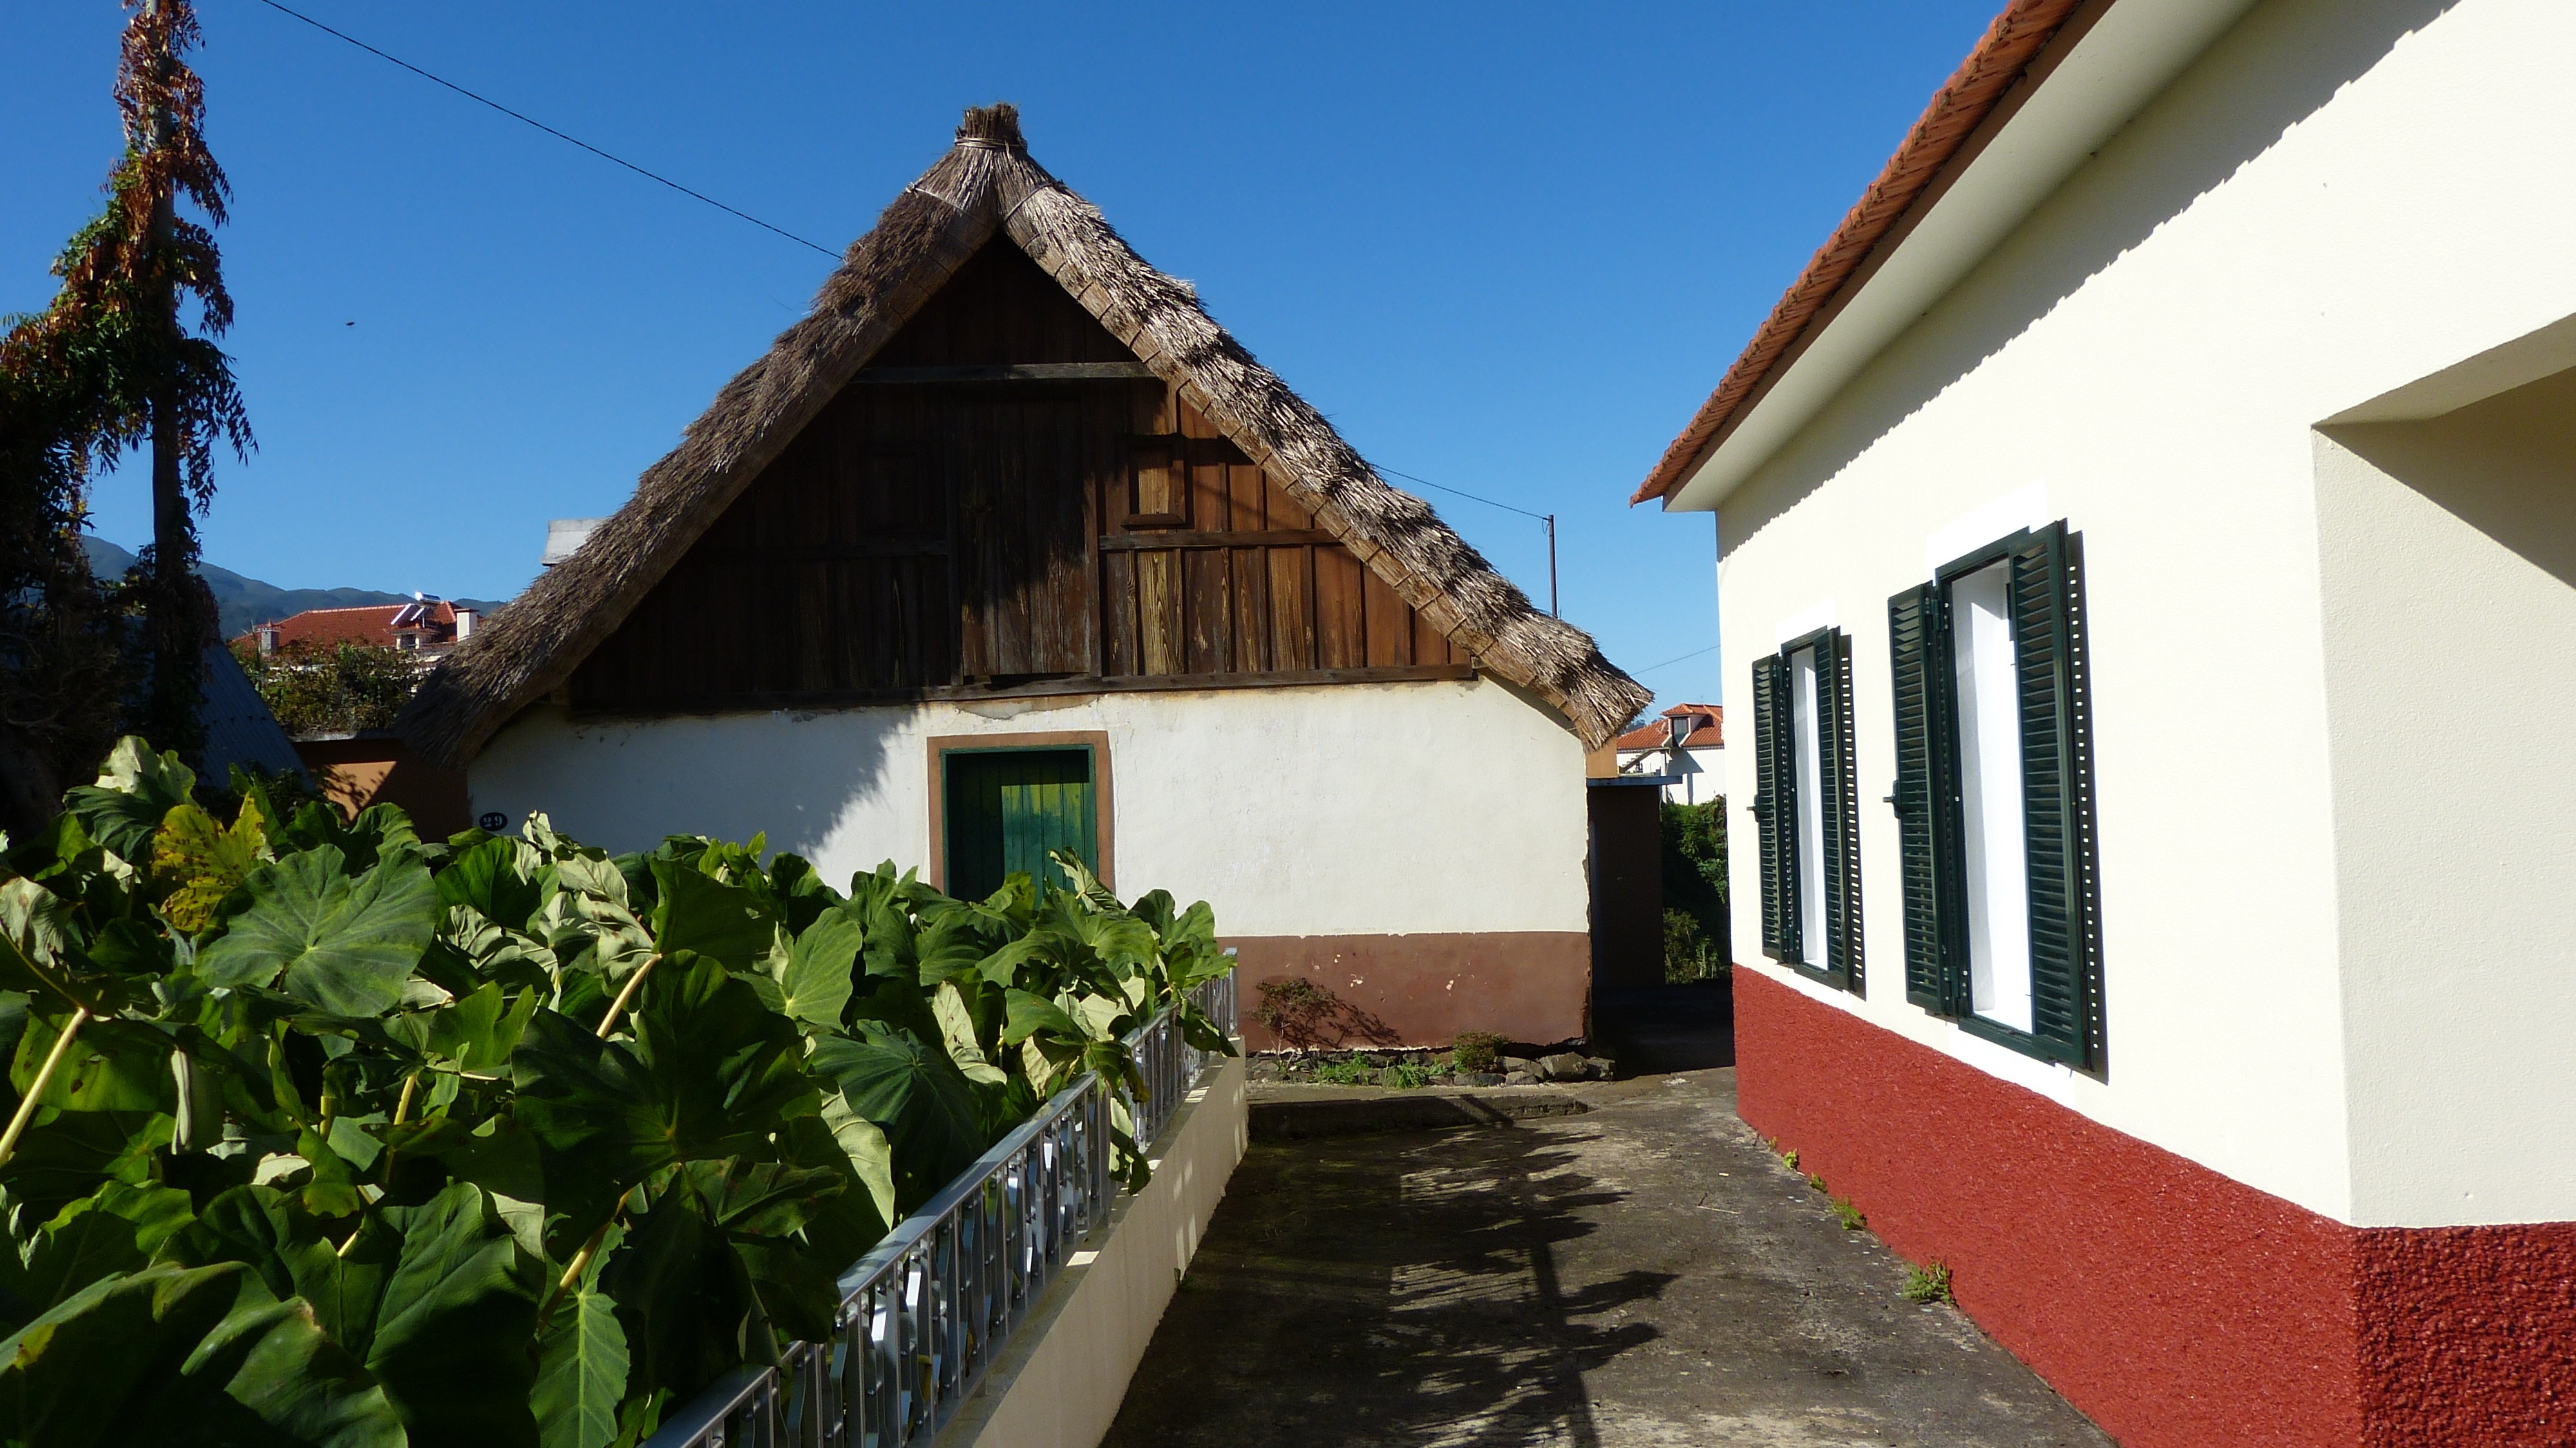
villa, house, building, home, village, cottage, facade, property, tourism, resort, portugal, depth, estate, hacienda, madeira, santana